Describe the emotion expressed in this image:  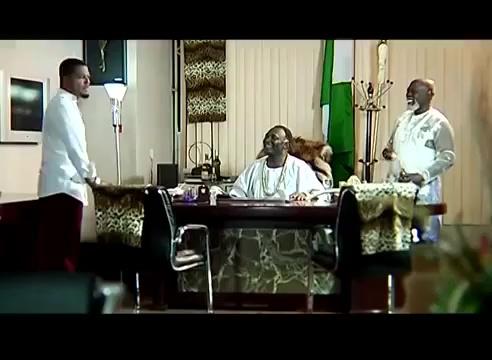
This person displays Fear, valence and arousal with high intensity.